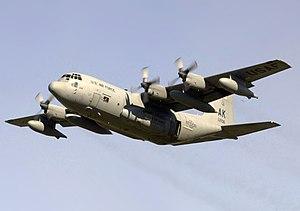
Ceci est la liste des aéronefs qui sont utilisés en 2013 dans les forces armées des États-Unis. La liste est d’abord découpée en fonction des branches de l’armée américaine puis en fonction du type d’appareil. Plusieurs interventions sur l'article n'ont pas tenu compte de la date.